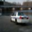
Label: automobile